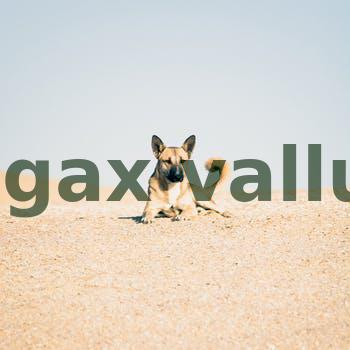
Label: Watermark